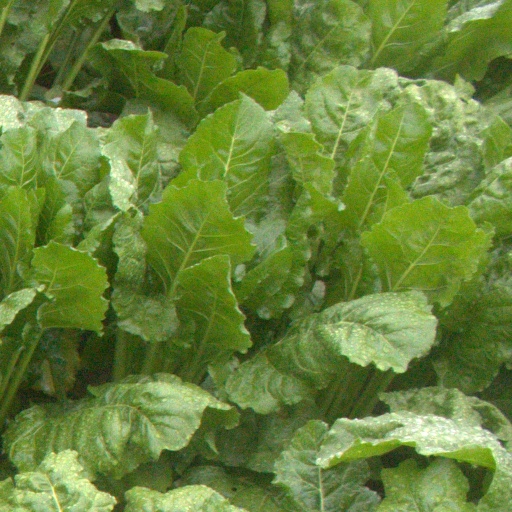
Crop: sugar beet